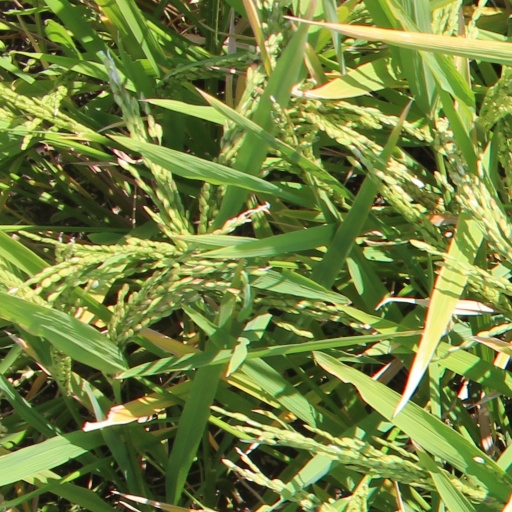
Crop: rice